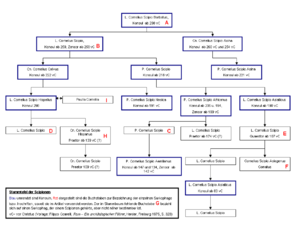
Le tombeau des Scipions, appelé aussi « hypogée des Scipions », est une tombe collective de l'époque romaine, commune à la famille patricienne des Scipions. Il a servi à l'inhumation des membres de cette famille sous la République romaine, du début du IIIᵉ siècle av. J.-C. au début du Iᵉʳ siècle av. J.-C. Puis il fut abandonné et son emplacement oublié au cours des siècles suivants. Il se trouve à Rome, au bord de la Voie Appienne, dans le rione Celio.